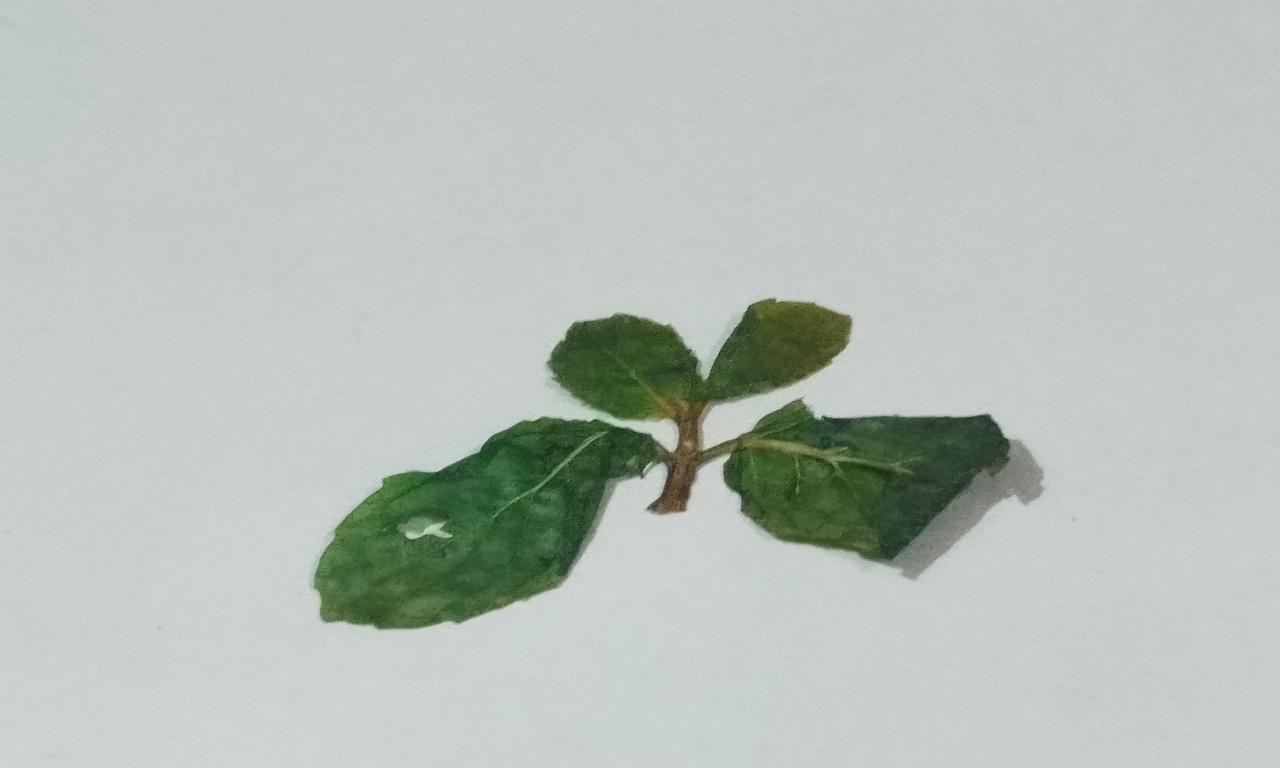
Label: Dried